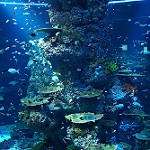
Label: sea